Fine Creek Mills Historic District

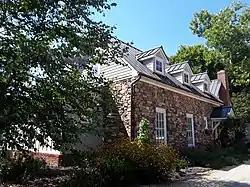

Fine Creek Mills Historic District encompasses a historic mill-centered community in Powhatan County, Virginia, United States. It was listed on the National Register of Historic Places in 2004.